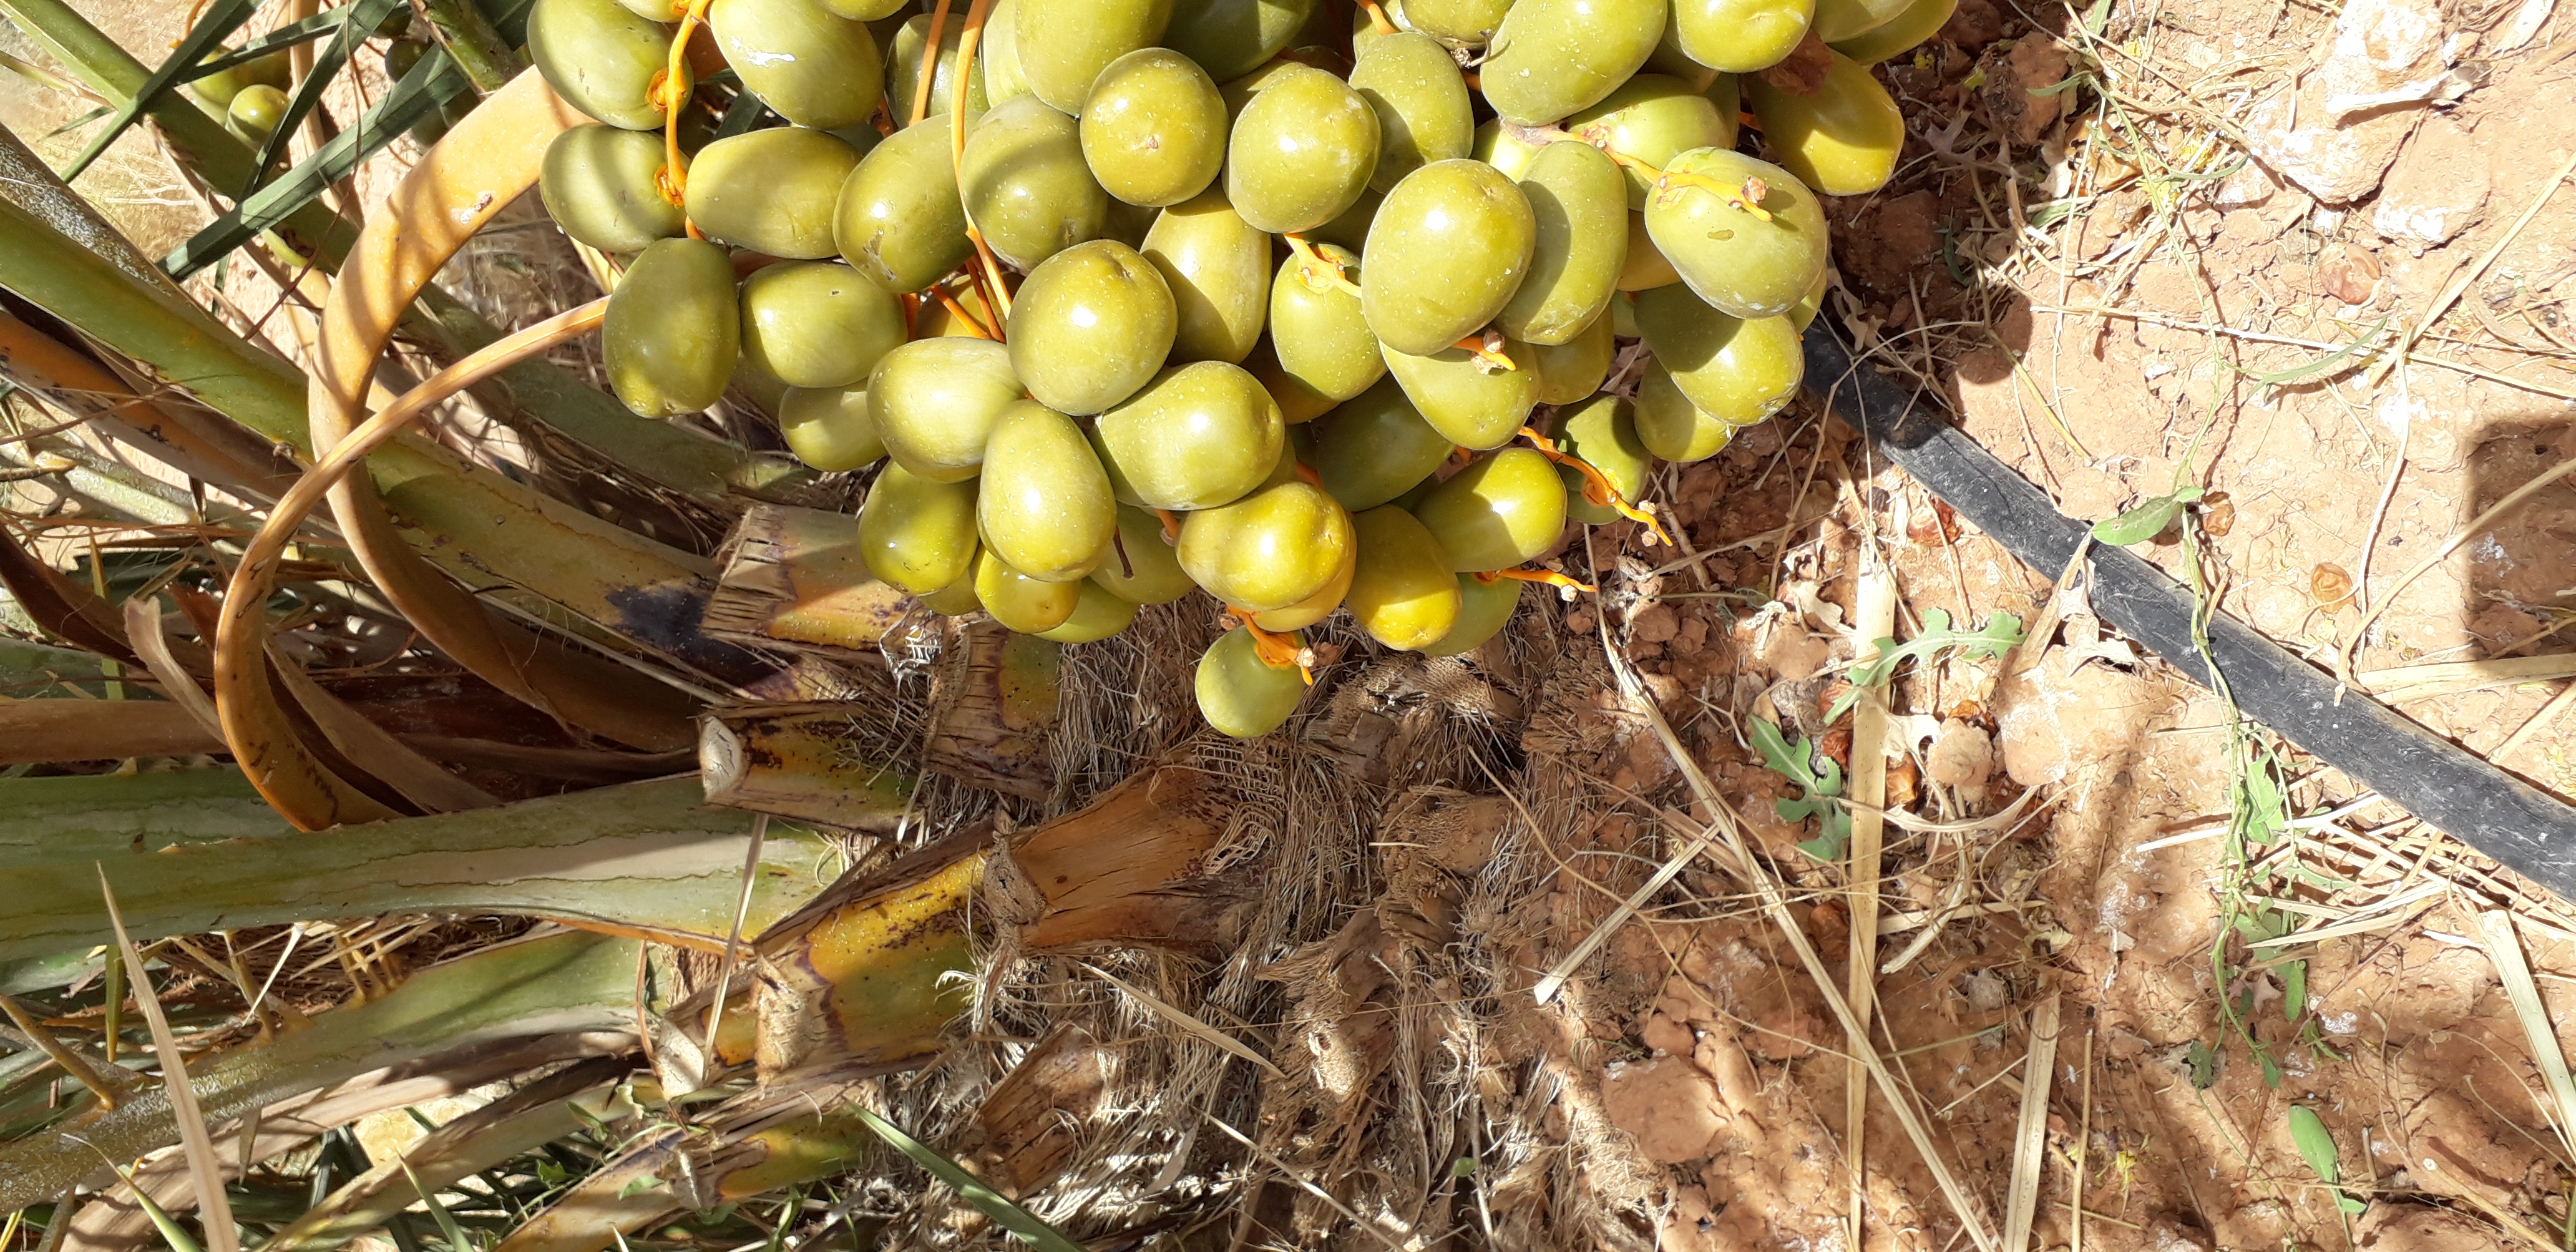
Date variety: Boufagous